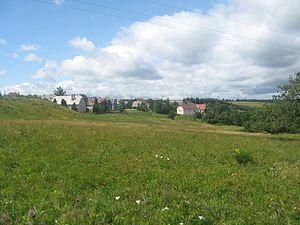
Hora Svatého Šebestiána est une commune du district de Chomutov, dans la région d'Ústí nad Labem, en Tchéquie. Sa population s'élevait à 183 habitants en 2018.